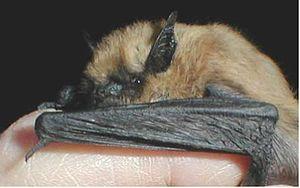
Cette liste traite des mammifères se trouvant au Canada. Il y a environ 200 espèces de mammifères indigènes au Canada. La grandeur de son territoire offre une grande variété d'écosystèmes allant des montagnes aux plaines en passant par les espaces habités. On retrouve au Canada la moitié des espèces mondiales de Cétacés. Le groupe ayant le plus d'espèces sont les Rongeurs alors que le moins nombreux est celui des Didelphimorphes avec une seule espèce.